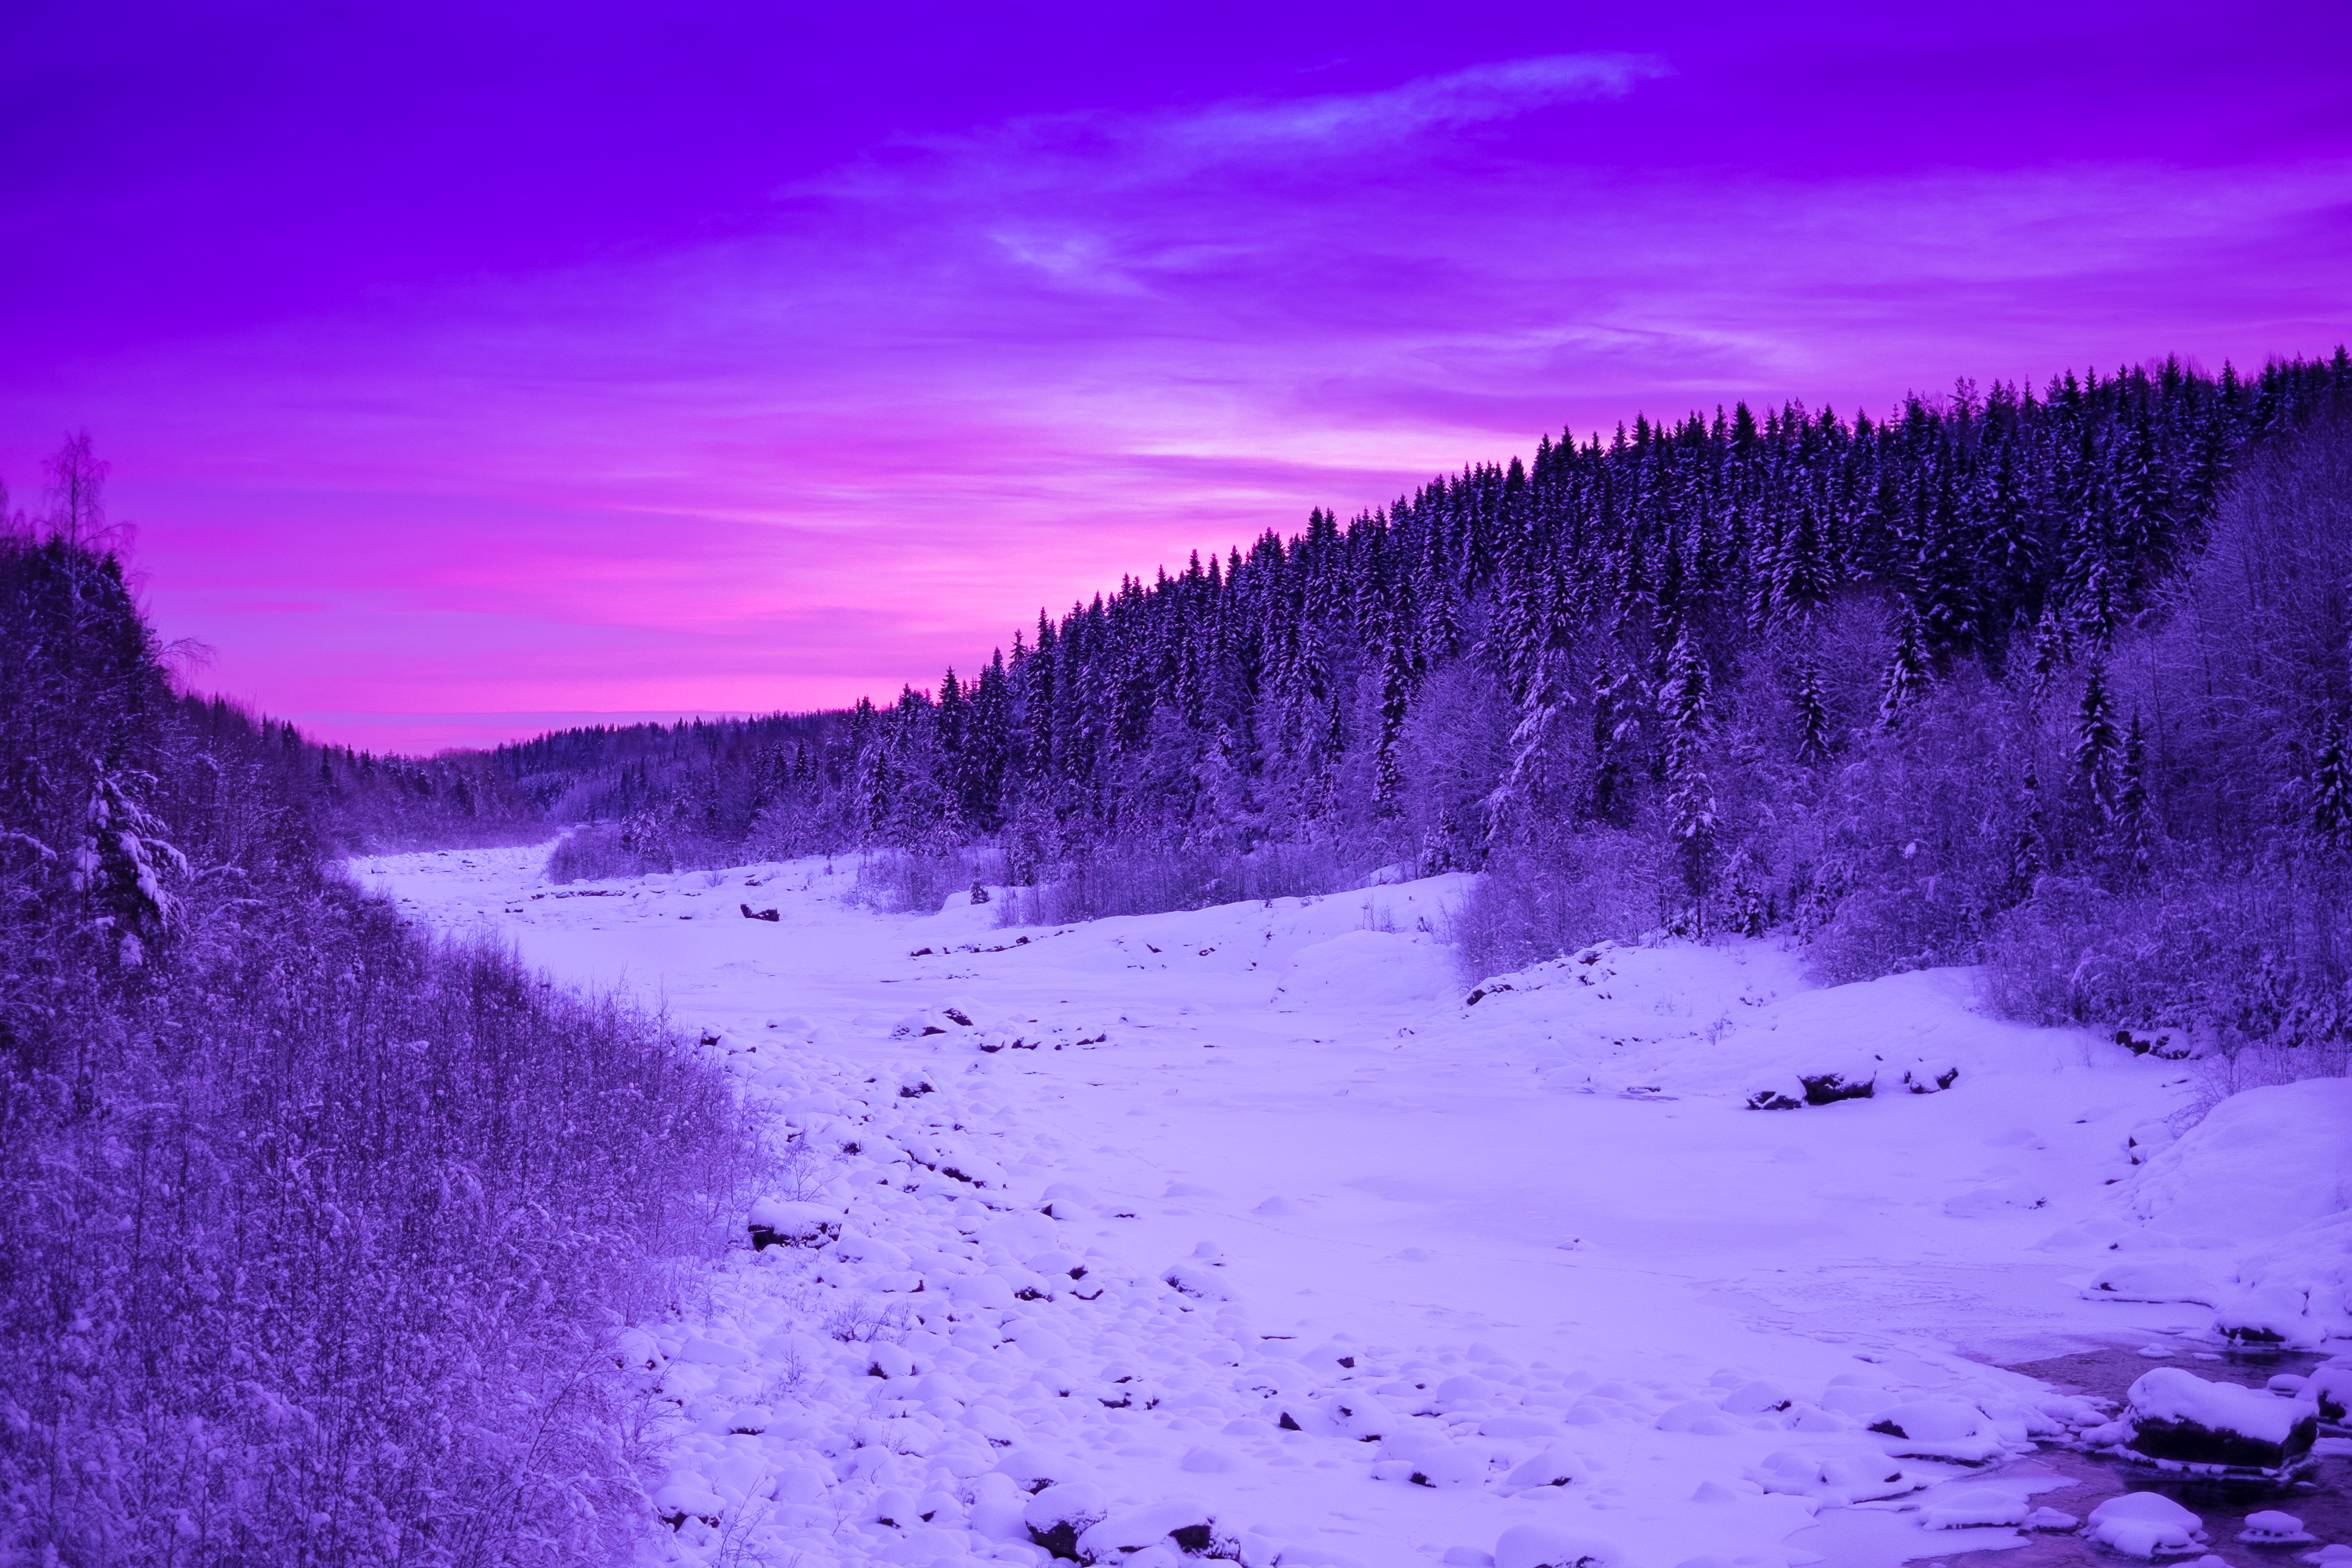
landscape, forest, outdoor, mountain, snow, cold, winter, sky, sunrise, sunset, morning, hill, purple, frost, dawn, river, valley, mountain range, dusk, ice, weather, frozen, season, publicdomain, plateau, mauve, mountainous landforms, geological phenomenon